Lyon astronomical clock

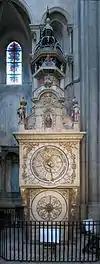
Lyon Astronomical clock

The Lyon astronomical clock is a seventeenth-century astronomical clock in Lyon Cathedral.